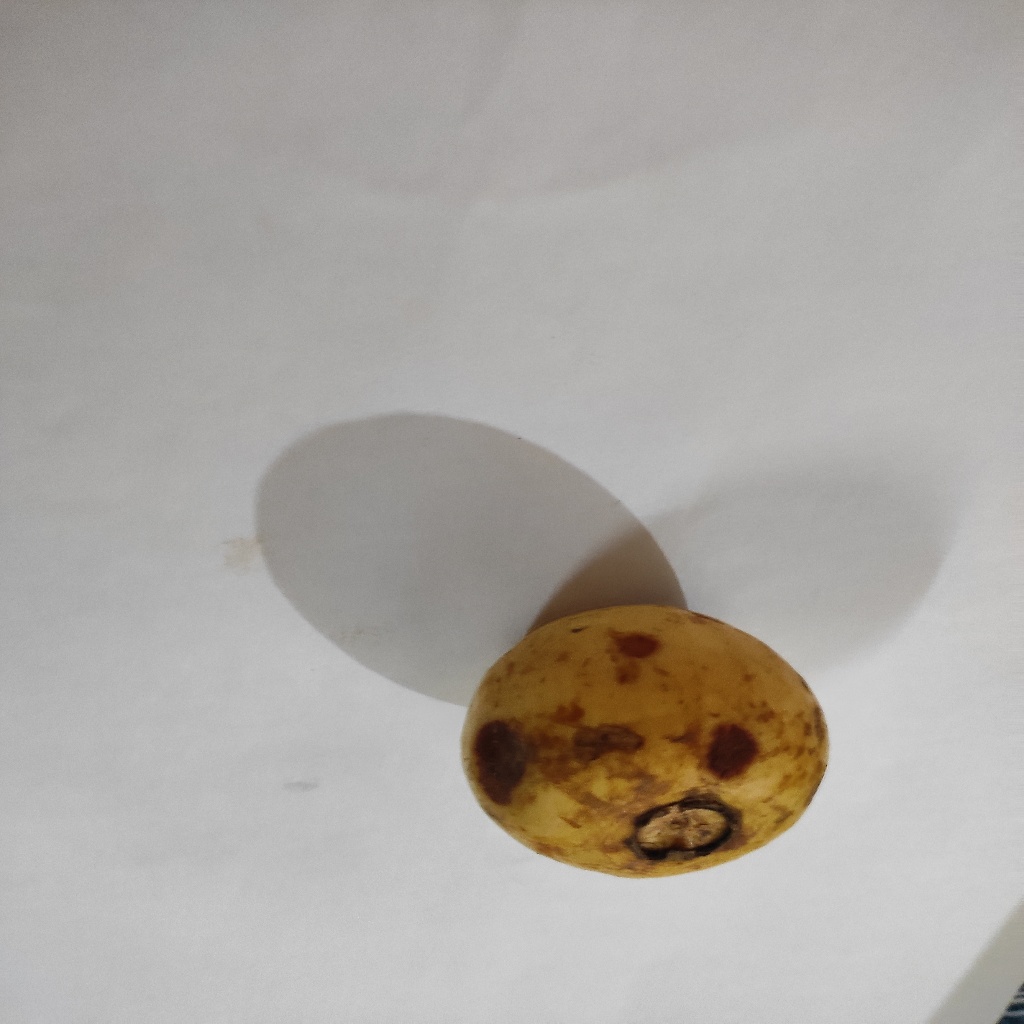
Crop: guava
Quality class: Defect